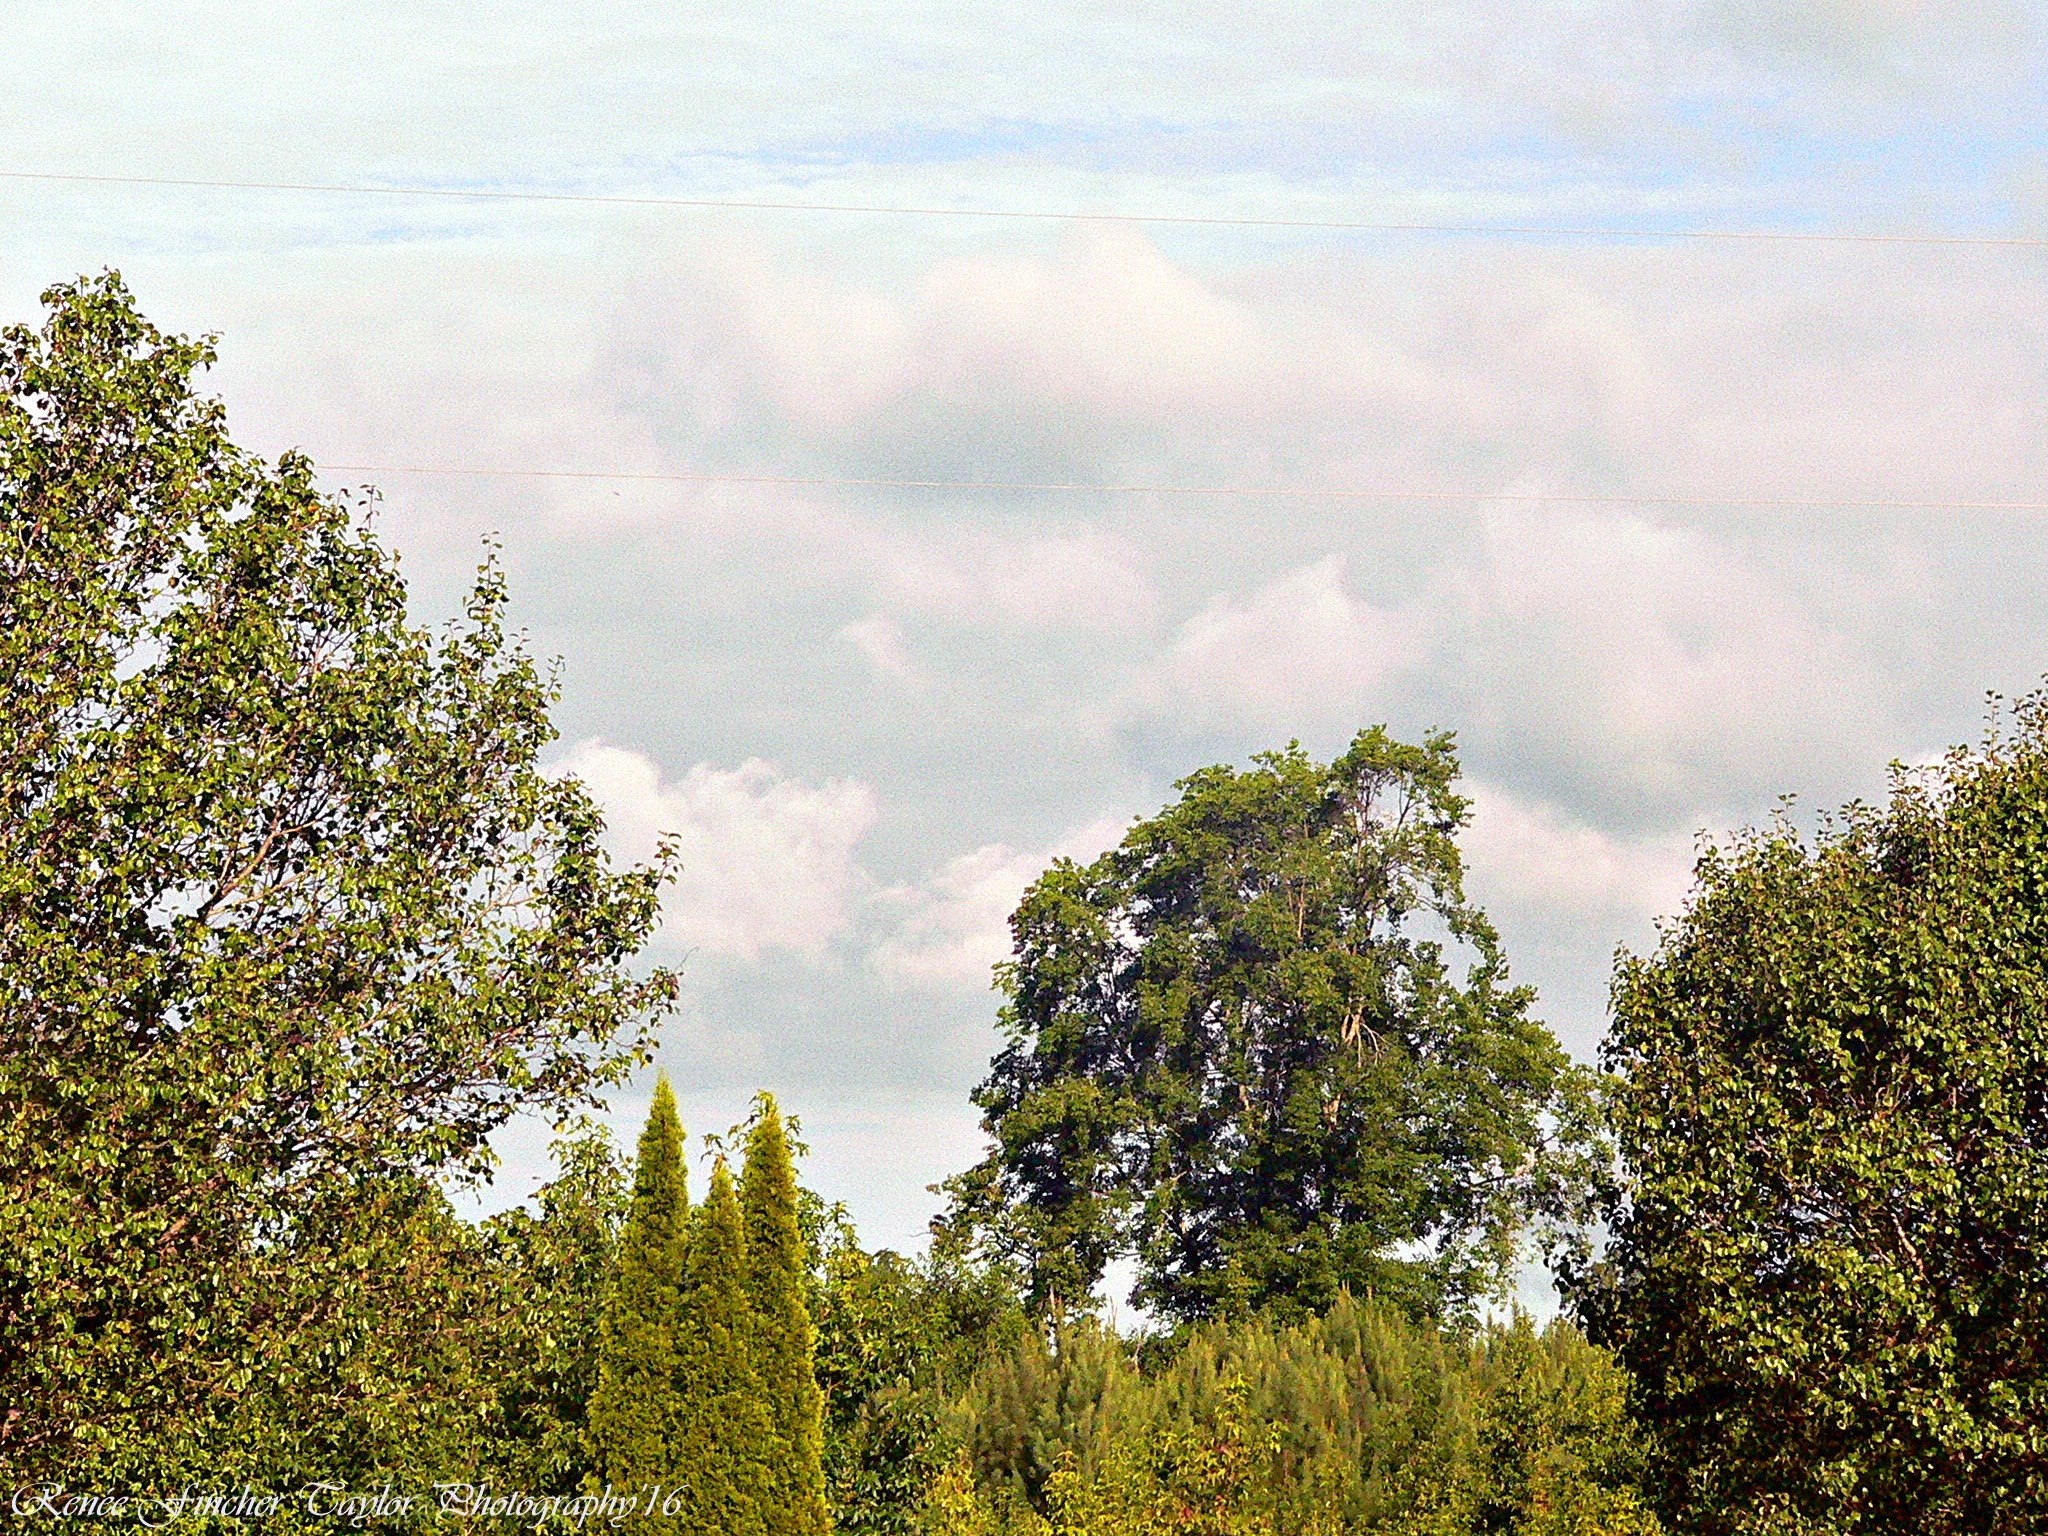
landscape, tree, nature, forest, grass, mountain, cloud, plant, sky, meadow, sunlight, morning, leaf, hill, flower, green, autumn, woodland, habitat, ecosystem, rural area, natural environment, atmospheric phenomenon, woody plant